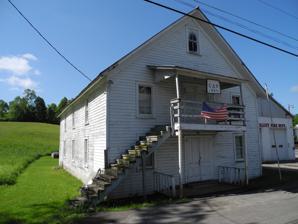
Building: Grand Army of the Republic Hall (Halsey Valley, New York)
Country: United States of America
Year built: 1894
United States historic place Halsey Valley Grand Army of the Republic Meeting Hall U.S. National Register of Historic Places Show map of New York Show map of the United States Location Hamilton Valley Road Halsey Valley Spencer, New York Coordinates 42°08′28″N 76°26′27″W / 42.14113°N 76.44095°W / 42.14113; -76.44095 Built 1894 NRHP reference No. 02001646 Added to NRHP January 23, 2003 The Grand Army of the Republic Hall , also known as John M. Hagadorn Post No. 505 , Grand Army of the Republic and the Schuyler F. Smith Camp No. 193 , Sons of Union Veterans of the Civil War , and Halsey Valley Grand Army of the Republic Meeting Hall , is an historic building located on Hamilton Valley Road in Halsey Valley near Spencer , New York , in the United States . The hall was built in 1894 and on January 23, 2003, it was added to the U.S. National Register of Historic Places . Original use The hall was the meeting place of the John M. Hagadorn Post No. 505, which was one of 670 GAR posts in New York. It was also used as the meeting place of the Schuyler F. Smith Camp No. 193, SUVCW. Current use In September 1998, the Schuyler F. Smith Camp No. 193, SUVCW, was reactivated. It now meets in the hall on the first Sunday afternoon of each month. See also Grand Army of the Republic Grand Army of the Republic Hall (disambiguation) List of Registered Historic Places in Tioga County, New York Sons of Union Veterans of the Civil War References